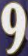
Number: 9